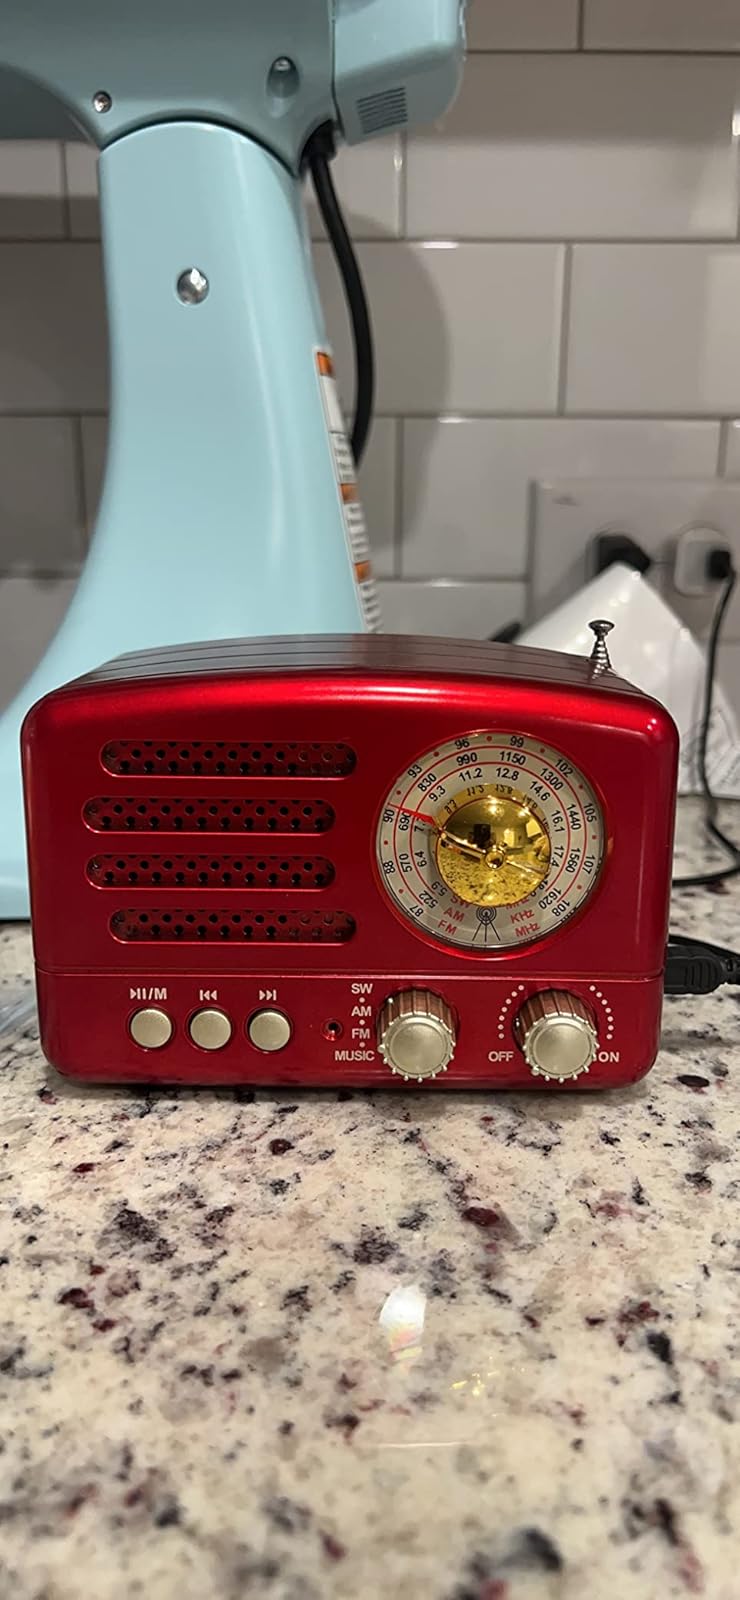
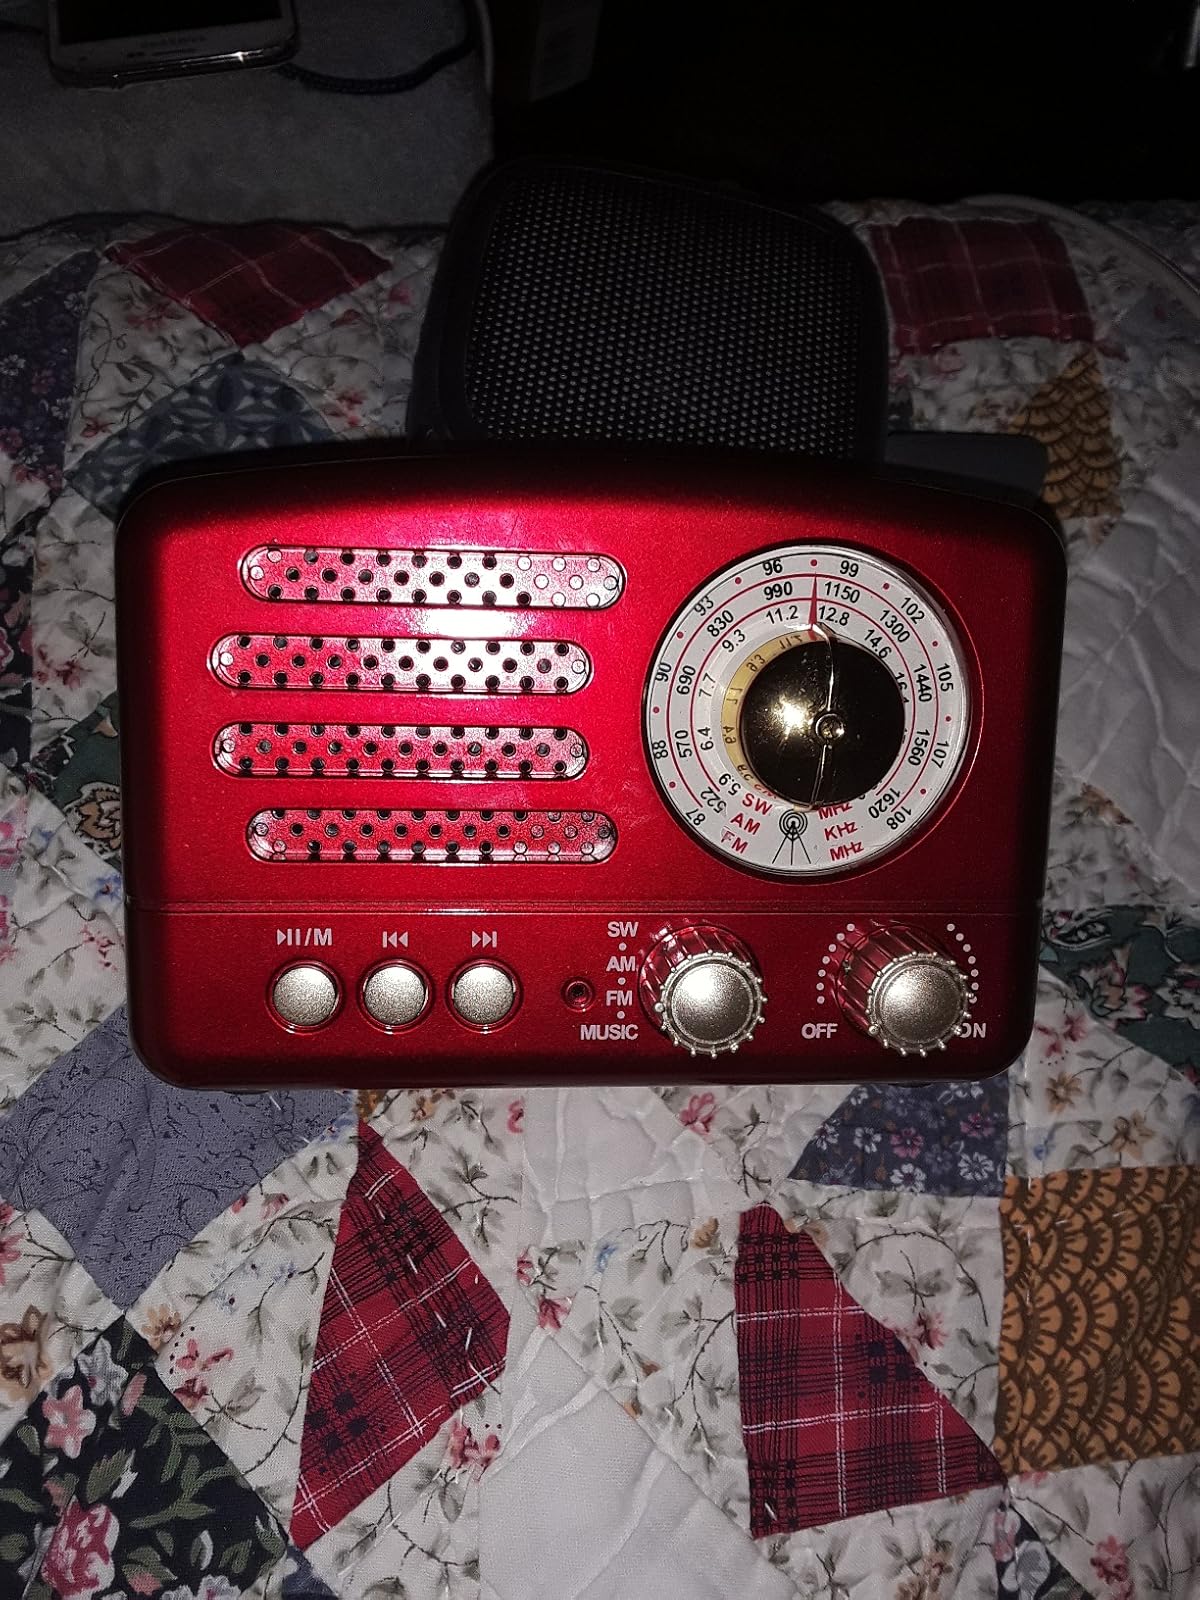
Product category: radio
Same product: yes